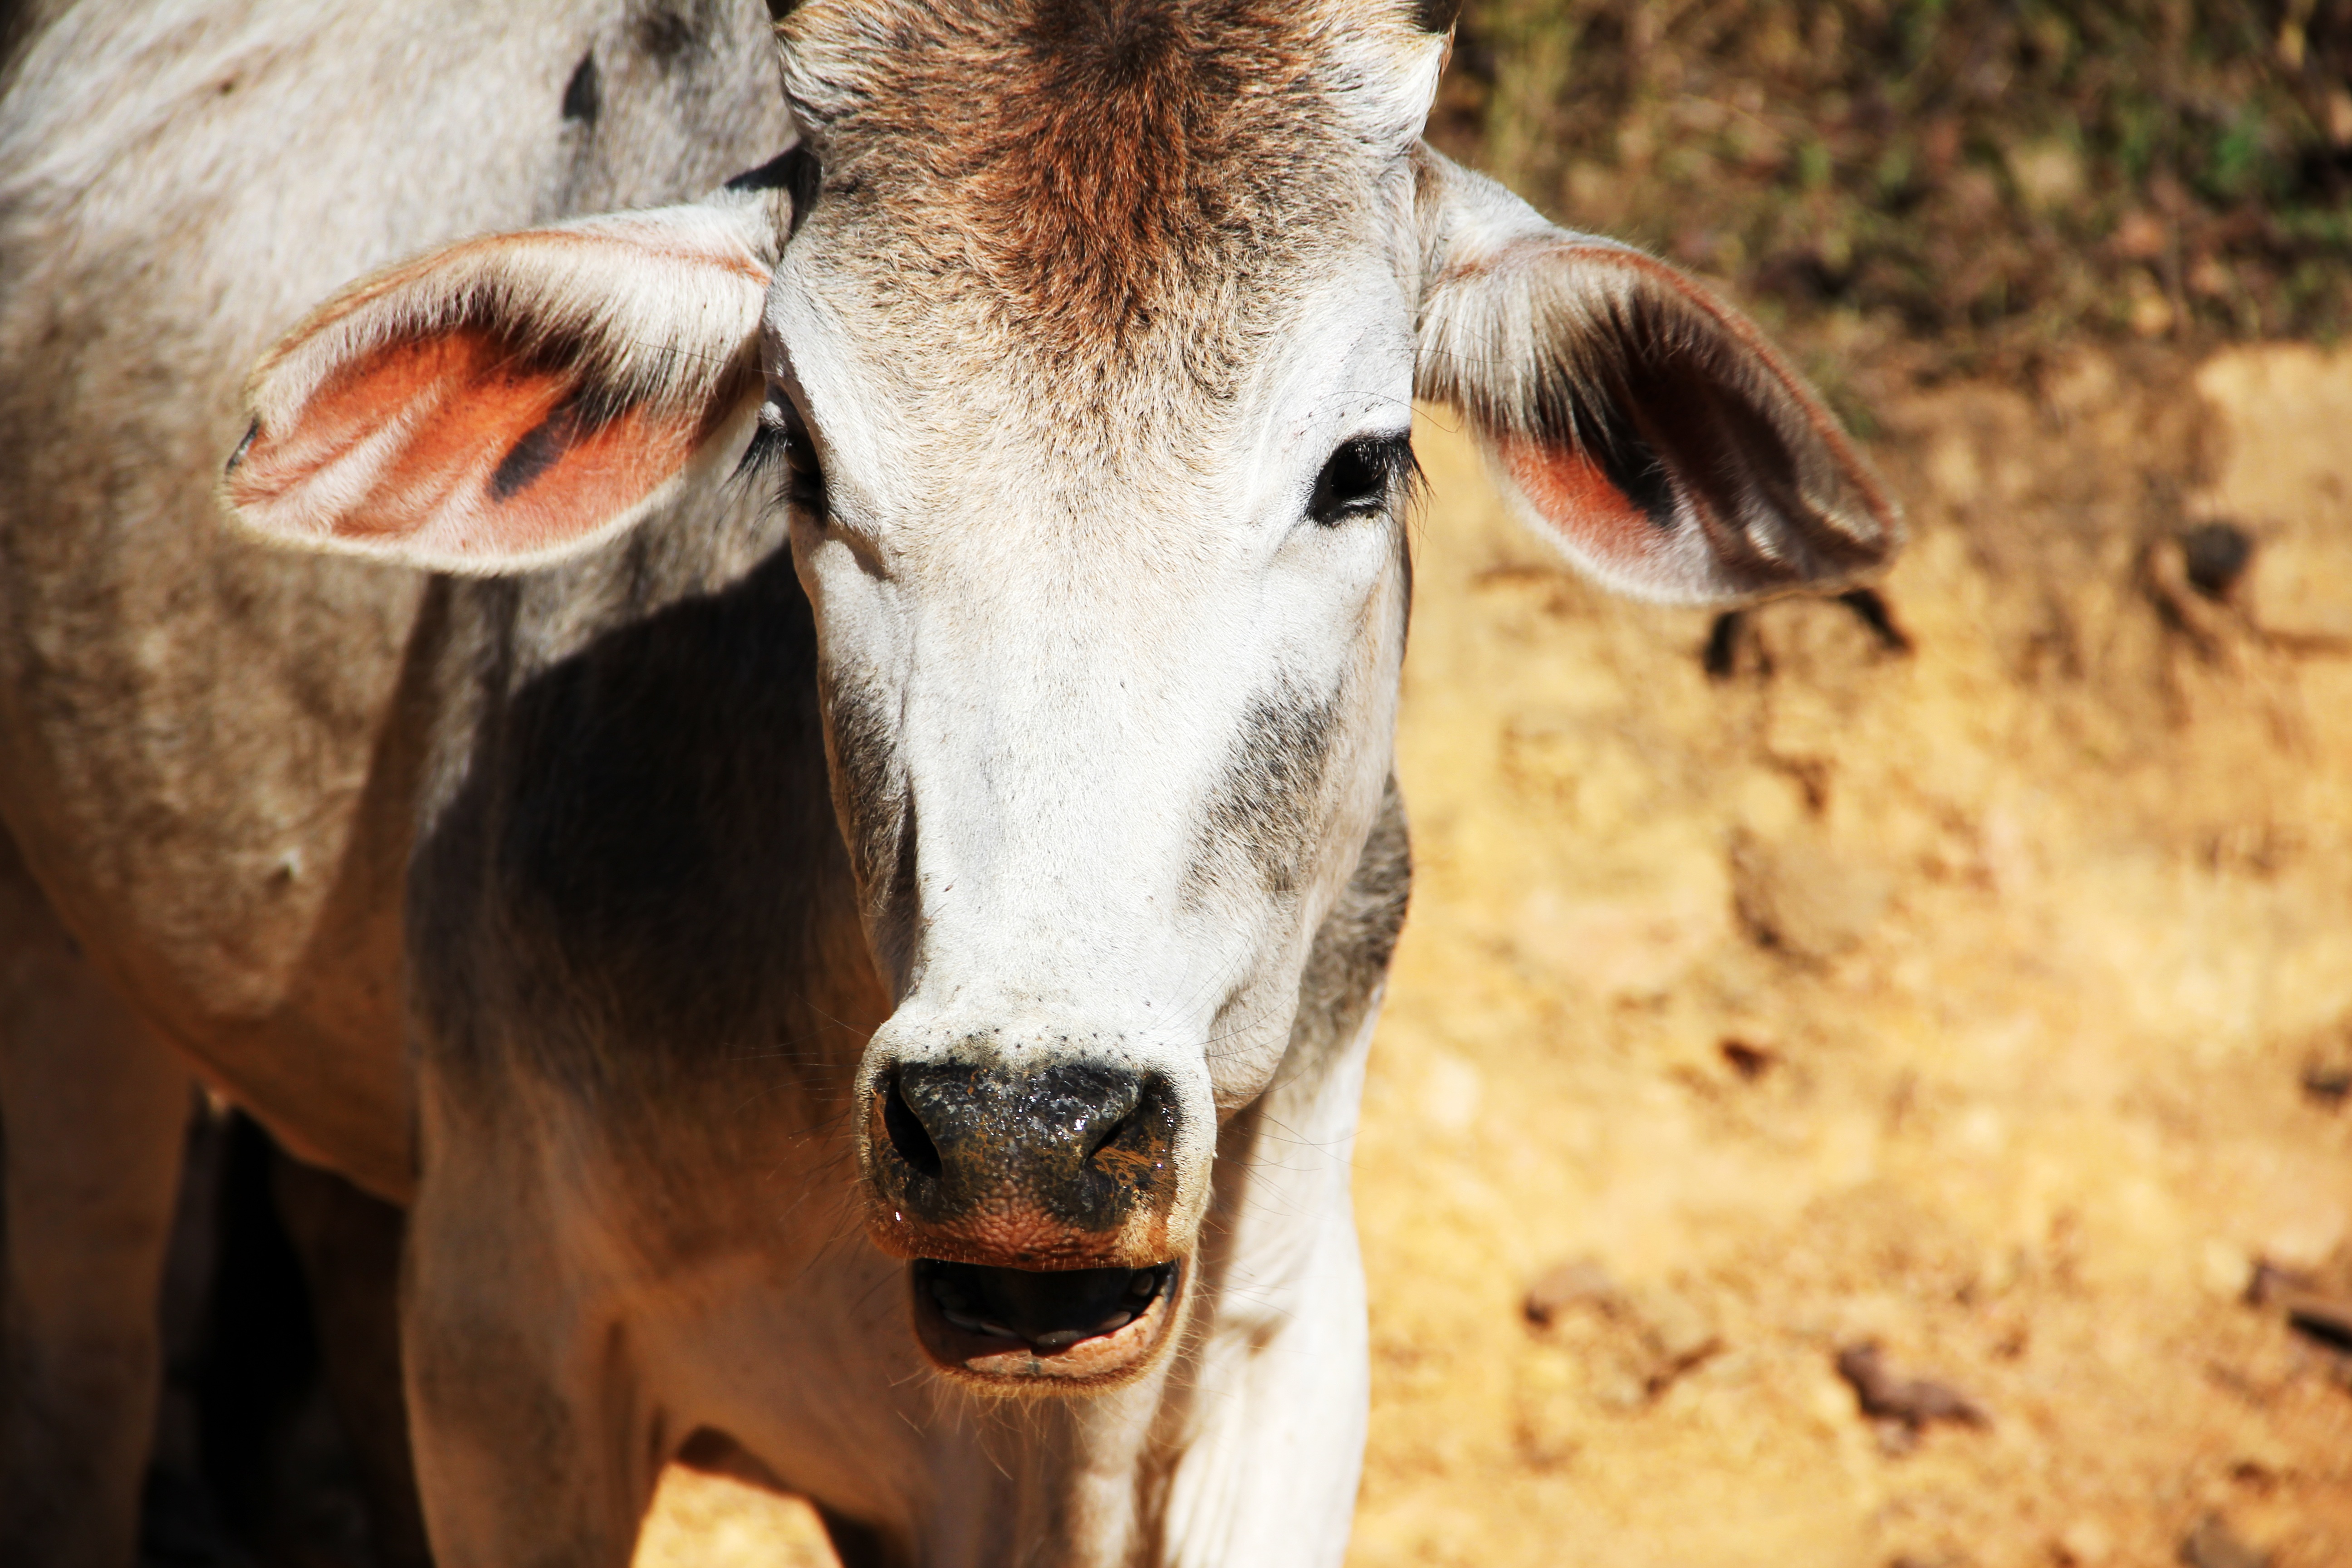
wildlife, pasture, mammal, agriculture, beef, fauna, calf, close up, head, vertebrate, detail, cattle like mammal, horse like mammal